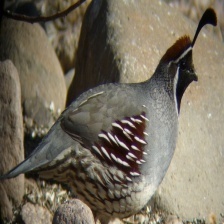
Species: GAMBELS QUAIL
Scientific name: CALLIPEPLA GAMBELII
ImageNet parent category: quail